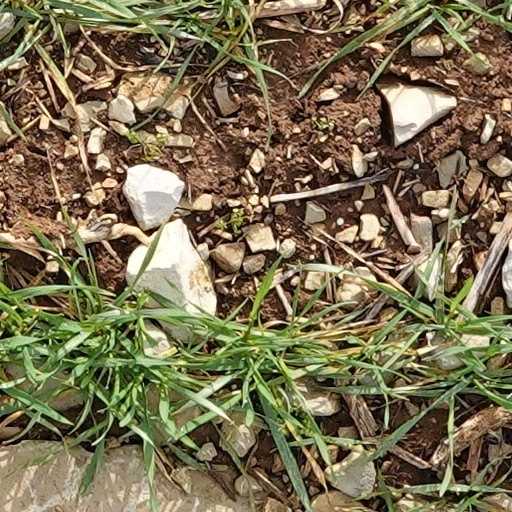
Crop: wheat